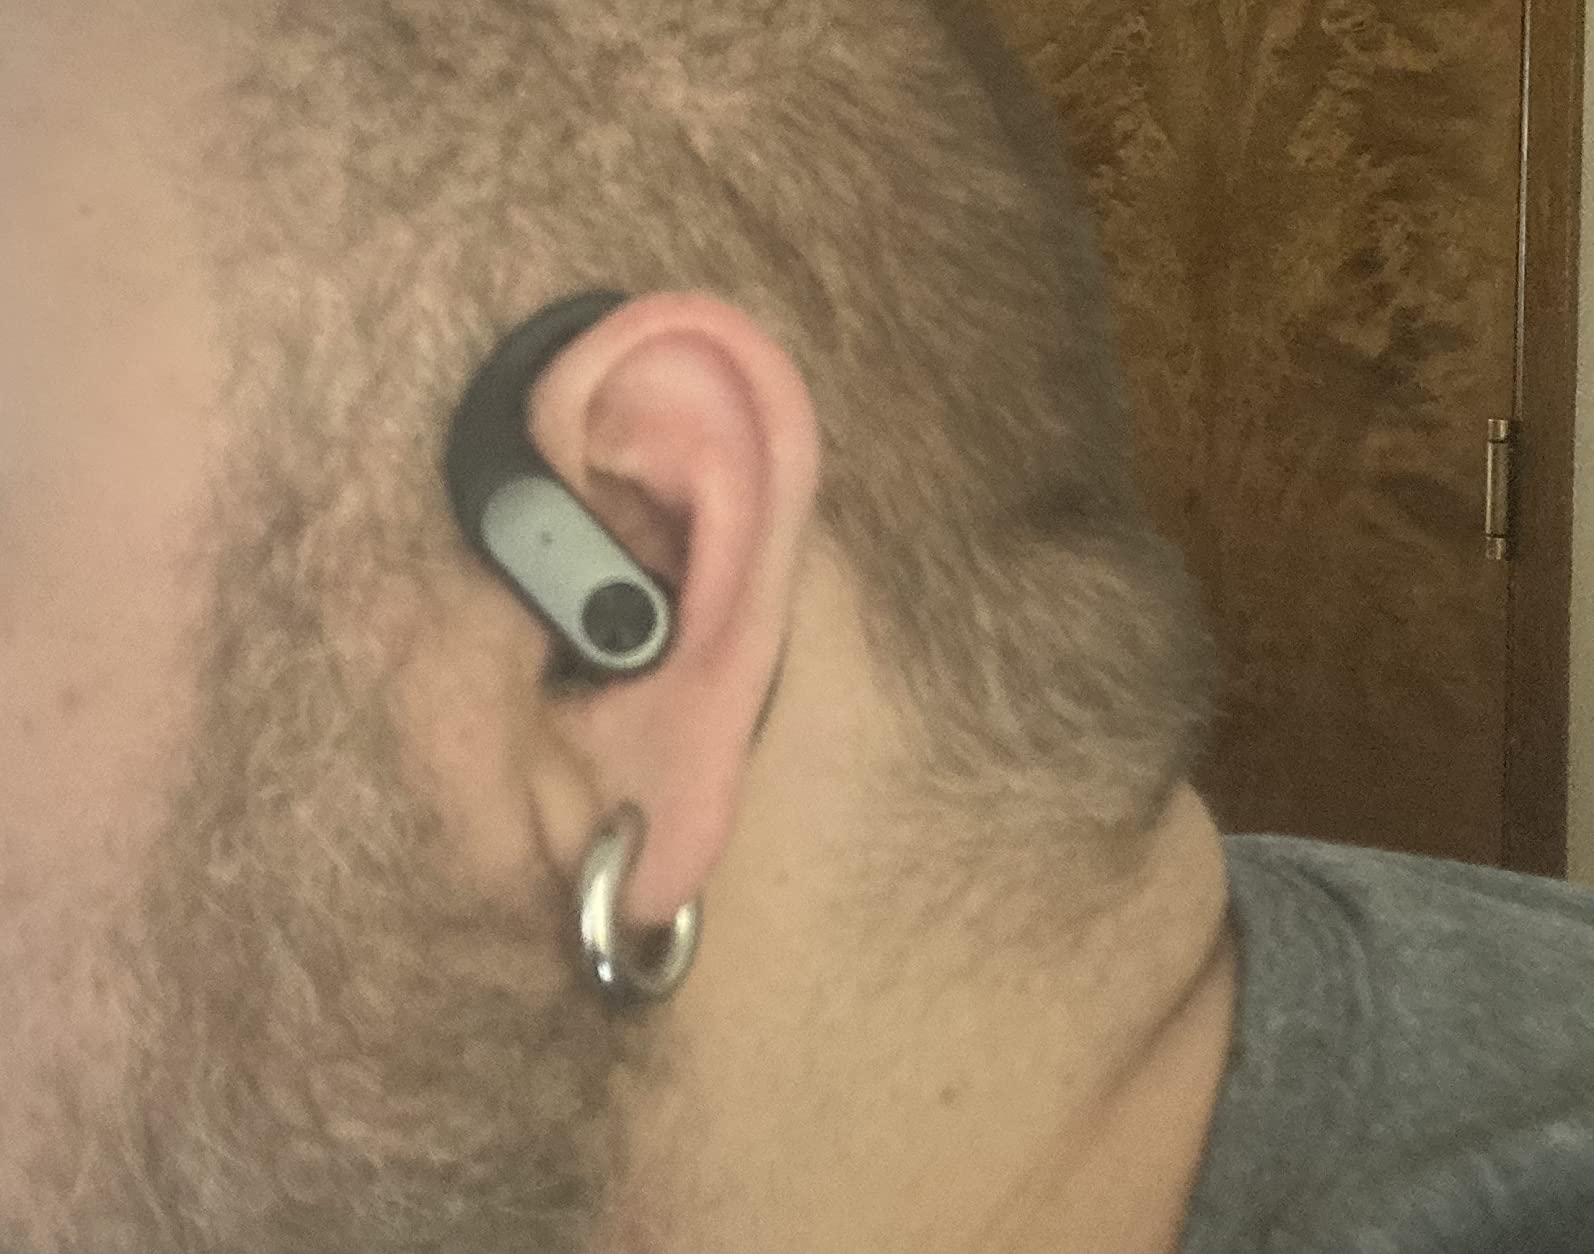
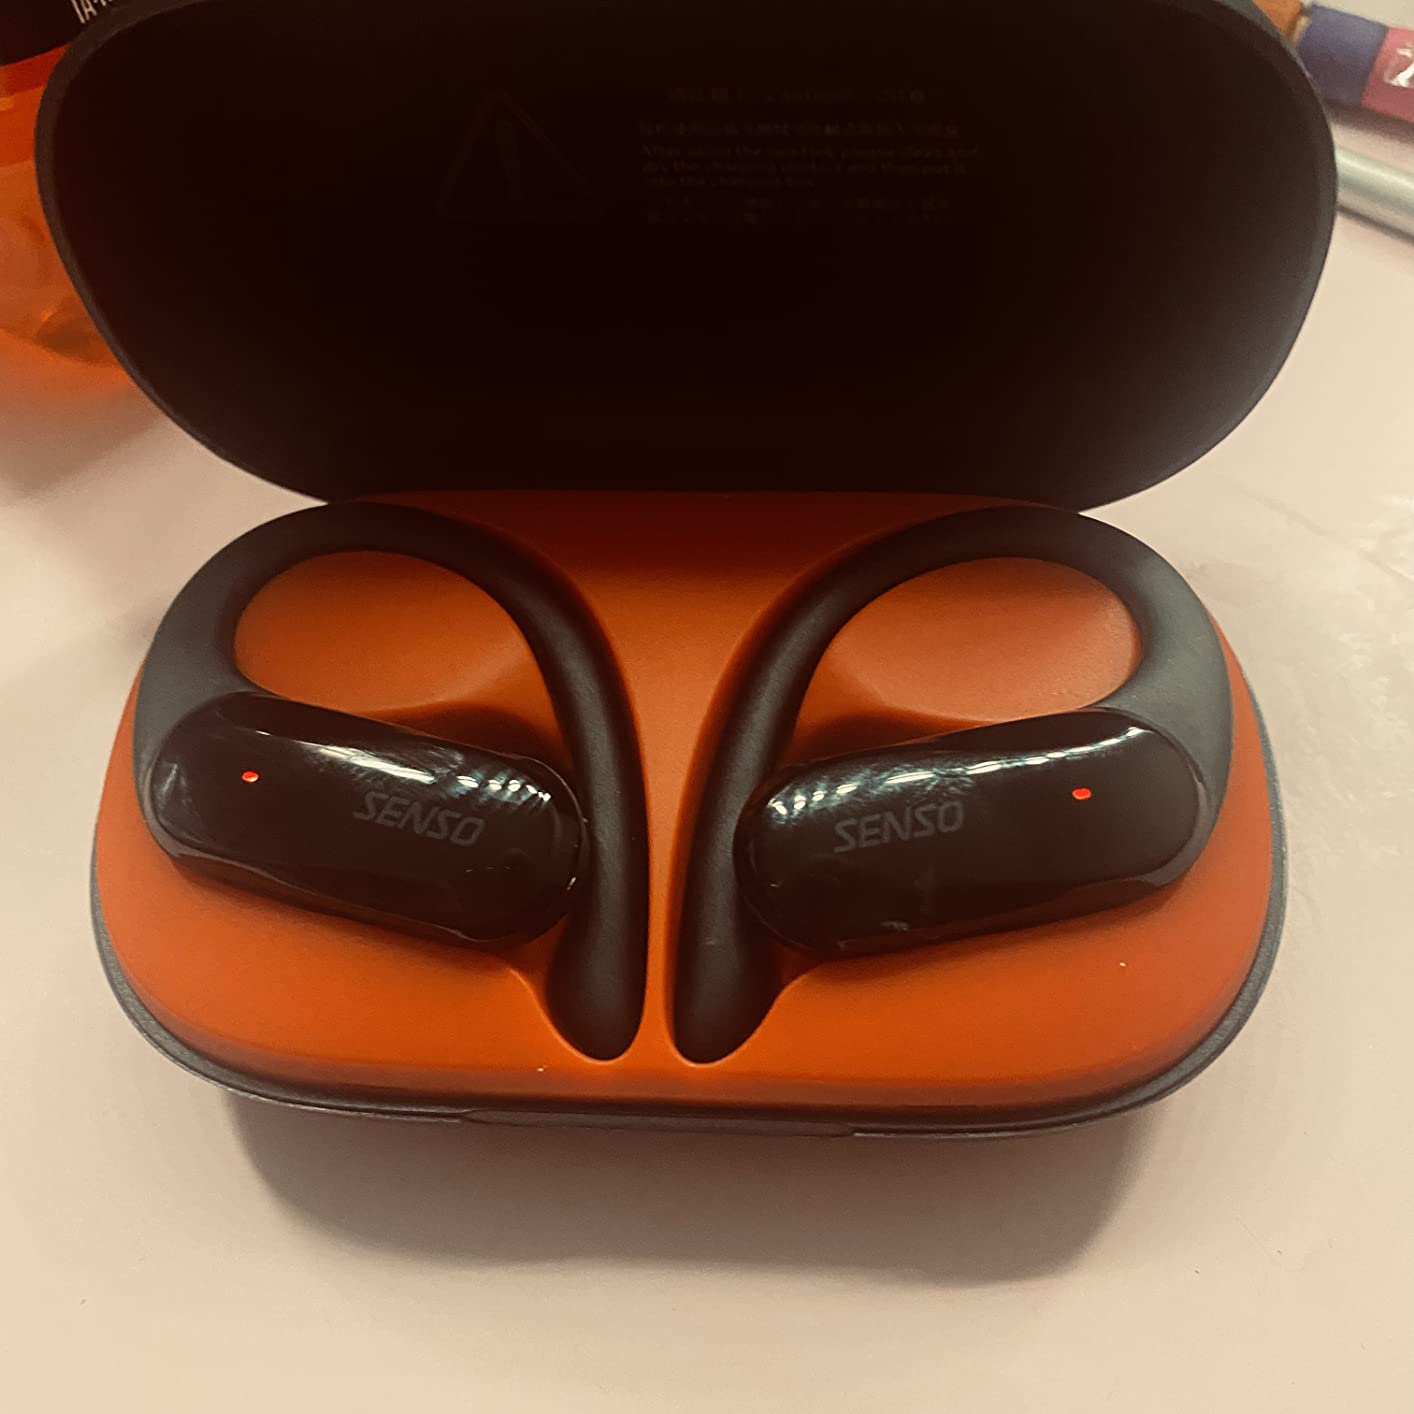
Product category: earbuds
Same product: no